Salyut 1

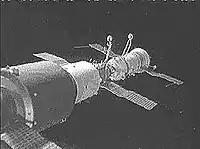
Still frame from an animation of Salyut 1 with attached Soyuz.

Soyuz 10 was launched on April 22, 1971, carrying cosmonauts Vladimir Shatalov, Aleksei Yeliseyev, and Nikolai Rukavishnikov. After taking 24 hours for rendezvous and approach, Soyuz 10 soft-docked with Salyut 1 on April 24 at 01:47 UTC and remained for 5.5 h. Hard-docking was unsuccessful due to technical malfunctions. The crew could not enter the station and had to return to Earth on April 24.